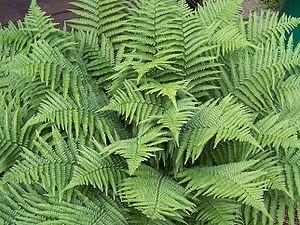
Le genre Dryopteris regroupe de nombreuses espèces de fougères.
La famille Dryopteridaceae regroupe de nombreuses fougères. Certains auteurs y ont inclus la famille des Woodsiaceae.
Les plantes toxiques pour les équidés sont des plantes qui peuvent causer des troubles aux Équidés, chevaux, poneys, zèbres ou ânes, qui les ingèrent. Selon le type de plante, la quantité ingérée et le poids de l'animal, ces troubles peuvent aller de symptômes bénins à la mort en quelques heures.